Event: Nepal Earthquake
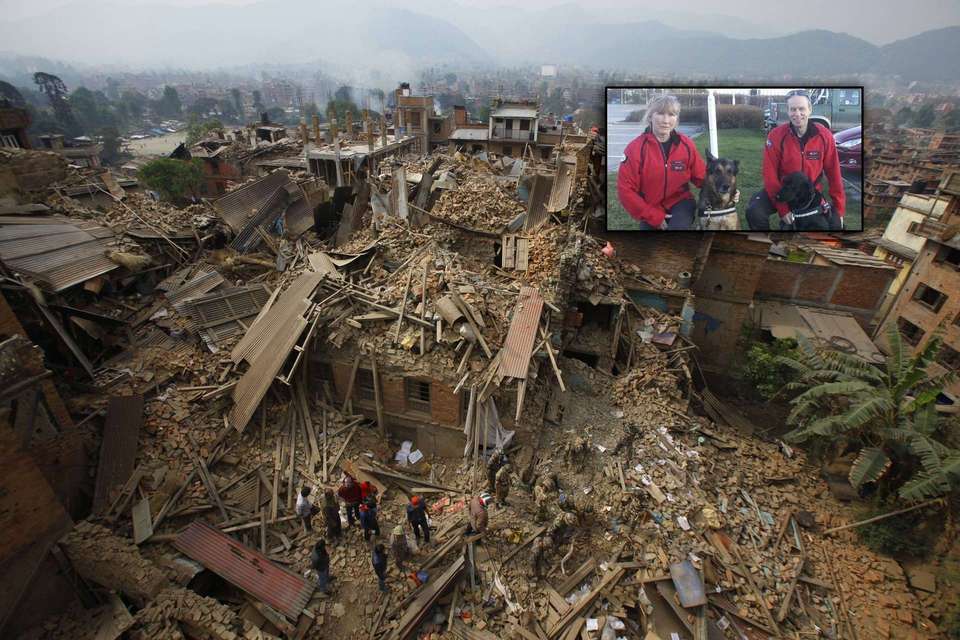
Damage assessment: damage